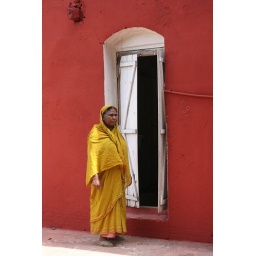
woman in yellow sari by the red wall